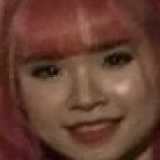
ca sĩ Khởi My